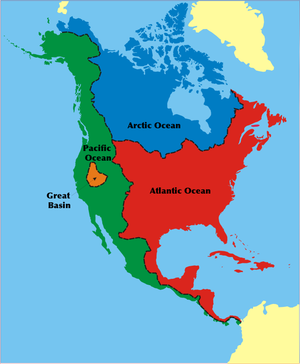
Great Basin
Kort over Great Basin, mærket i orange
Great Basin er et stort, ørkenområde som ligger vest i USA. Det er også en geografisk subregion. Dens grænser er variabelt defineret, afhængig af den aktuelle definitionen som bruges. Det mest almindelige er at betragte Great Basin som det store, sammenhængende afvandingsområde som ligger imellem Wasatch Range i Utah og Sierra Nevada, og som ikke har nogen naturlig adgang til havet.